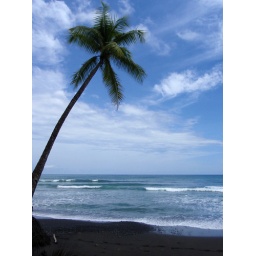
Coconut tree at the beach in Costa Rica. Photograph by Eric Broder Van Dyke